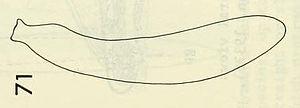
Les Kenkiidae sont une famille de vers plats des marais.